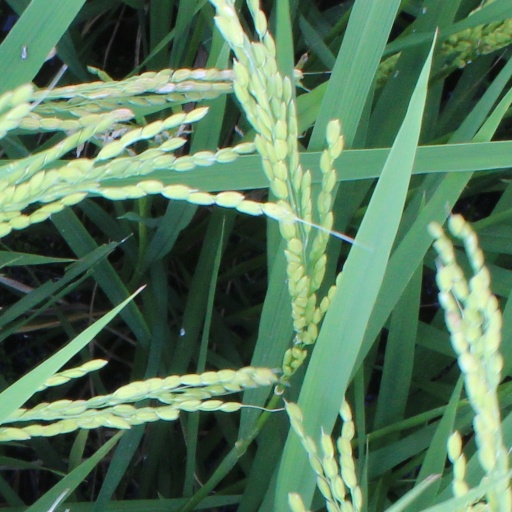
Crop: rice